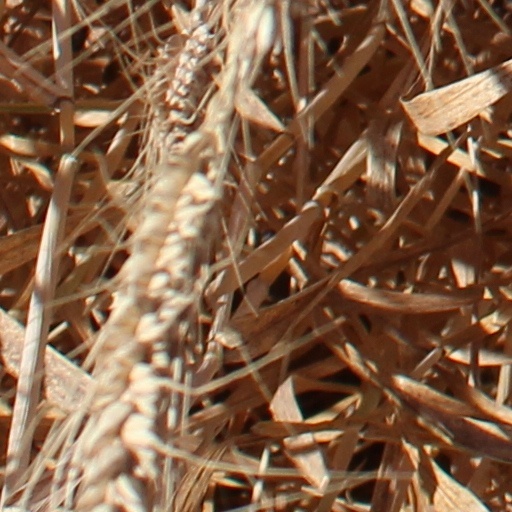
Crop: wheat